Léon Breitling

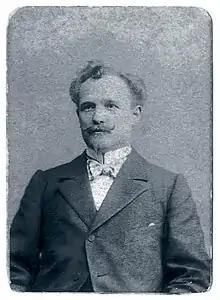

Léon Breitling (27 January 1860 – 11 August 1914) was a Swiss watchmaker and a businessman, who founded the watch manufacturing company Breitling SA in Saint-Imier in 1884.